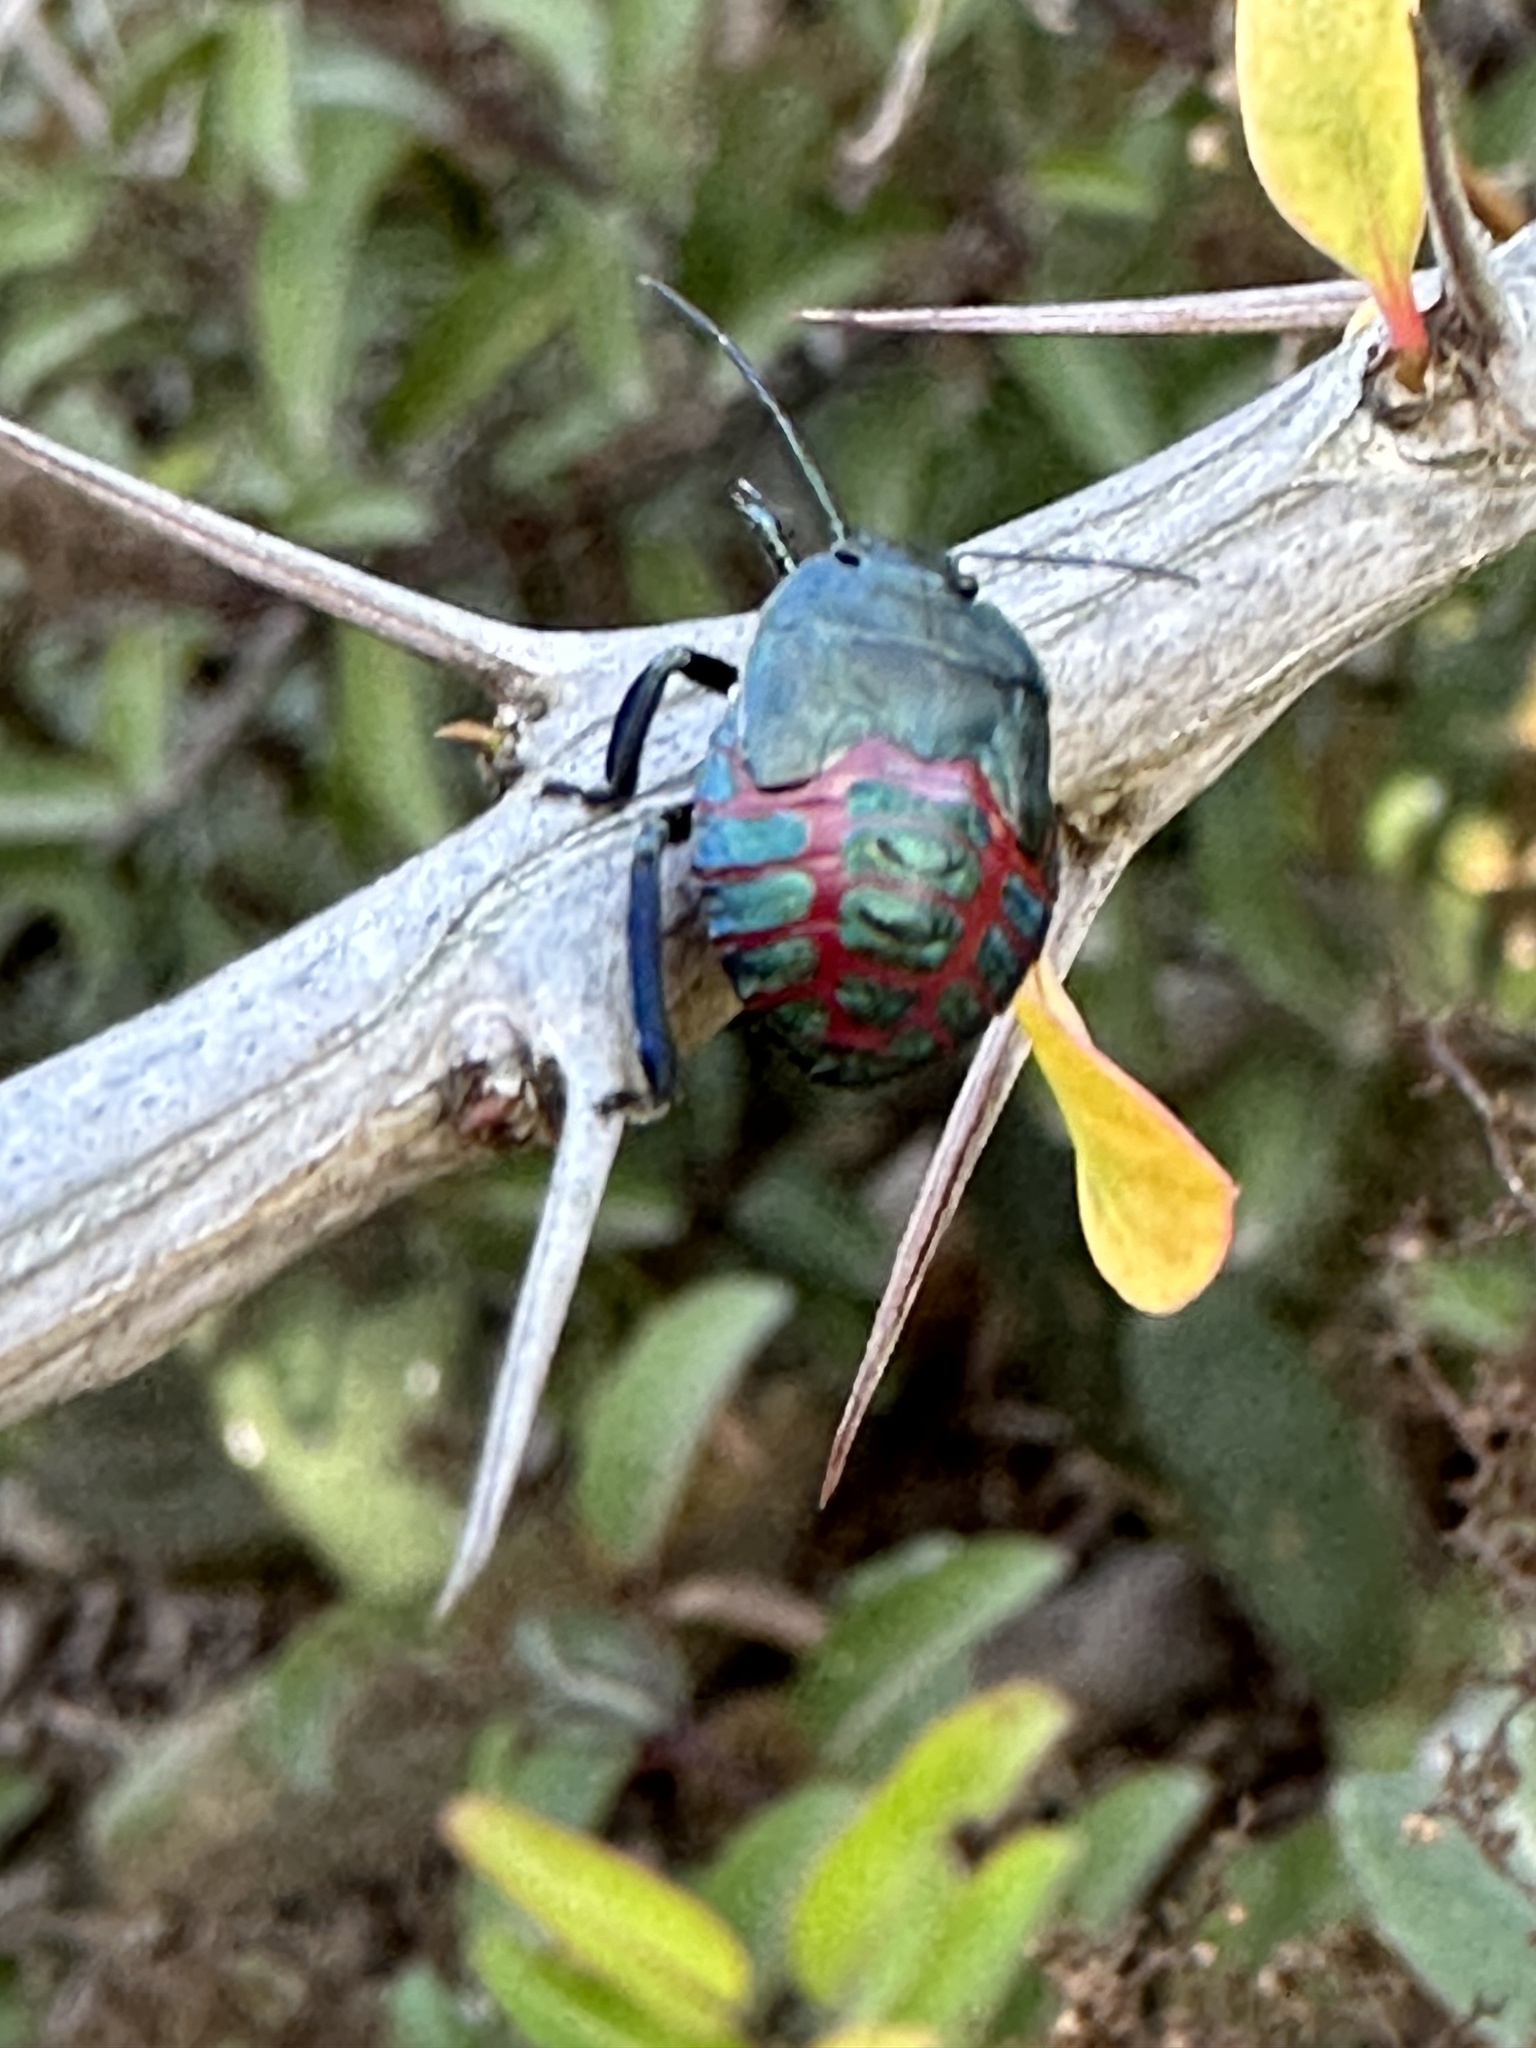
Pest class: stink_bug